Aizoaceae

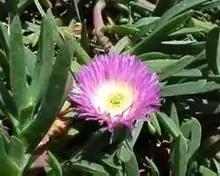
"Carpobrotus edulis", an "ice plant"

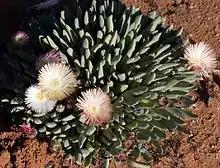
"Cheiridopsis denticulata"

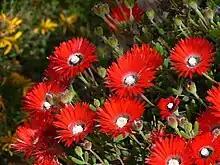
"Drosanthemum speciosum"

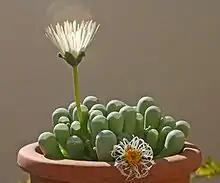
"Fenestraria rhopalophylla"

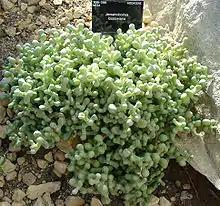
"Jensenobotrya lossowiana"

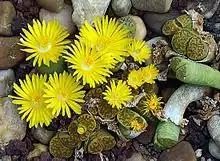
"Lithops bromfieldii"

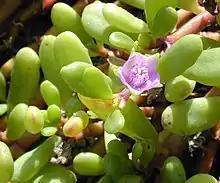
"Sesuvium portulacastrum"

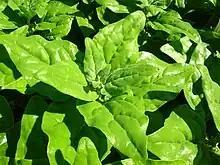
"Tetragonia tetragonoides" ("New Zealand spinach")

Several genera are cultivated. "Lithops", or "living stones", are popular as novelty house plants because of their stone-like appearance.